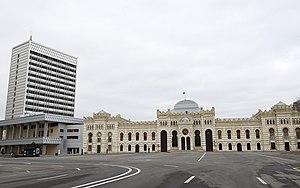
La gare de Bakou est la gare ferroviaire de qui dessert la ville de Bakou en Azerbaïdjan.